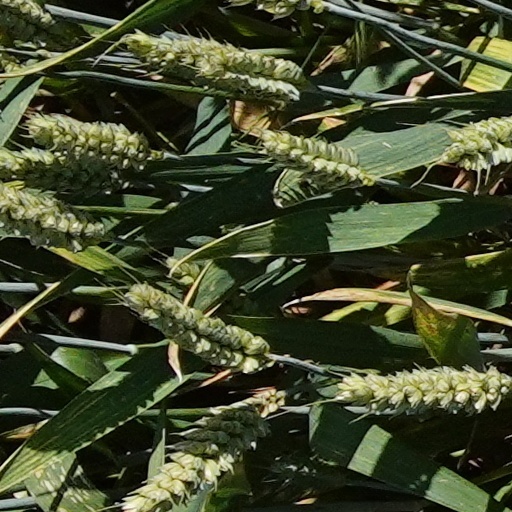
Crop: wheat